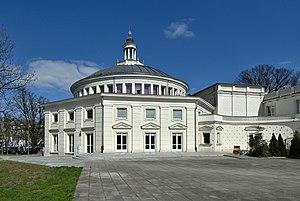
Le Théâtre de la Comédie de Varsovie, est une salle de spectacle mise en service en 1954 dans le nord de la capitale polonaise.